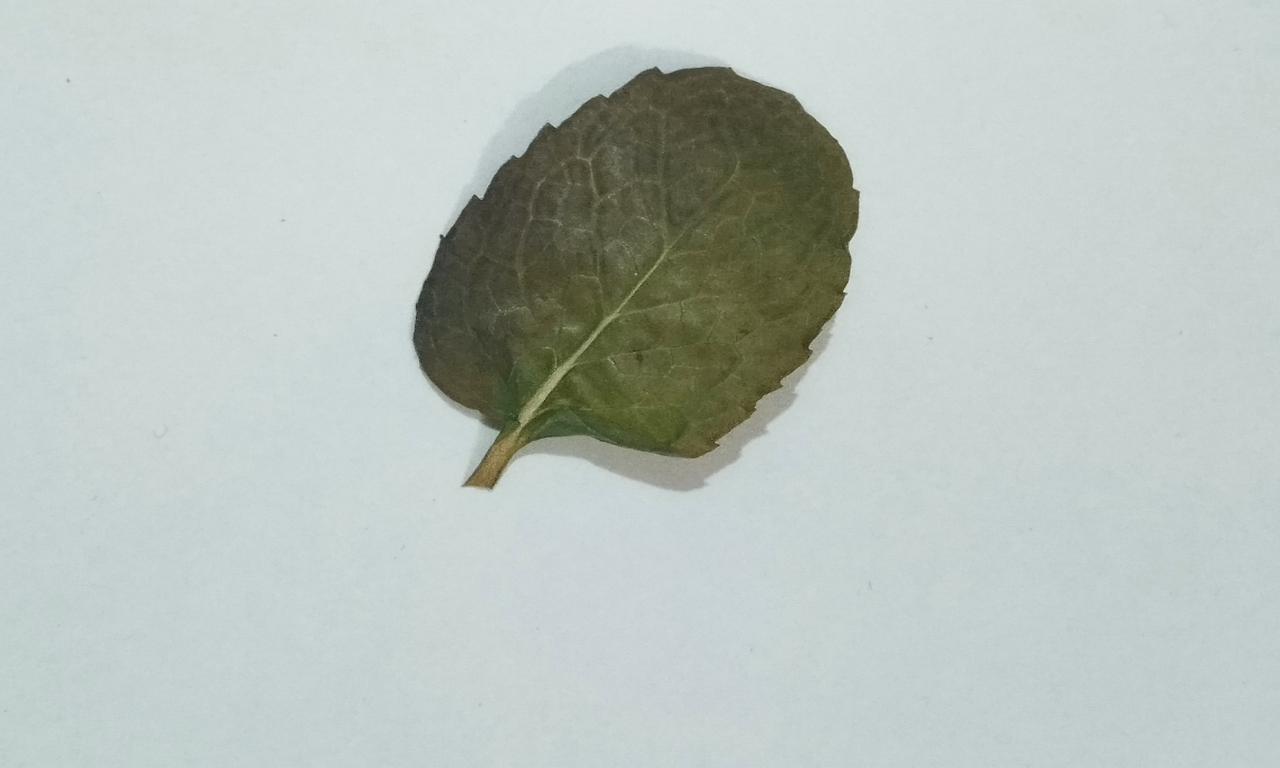
Label: Dried